2020 Nice stabbing

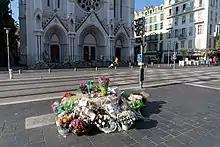
Memorial at the site of the attack

A moment of silence was held at the National Assembly after news of the stabbing arrived. President Emmanuel Macron visited the site of the attack later in the morning and called the incident an "Islamist terrorist attack". Macron called for firmness and unity and expressed his solidarity with the Catholic community of France. He also said that he would protect schools and places of worship by doubling the presence of security forces. French Interior Minister Gerald Damarnin said that France was engaged in a war against Islamist ideology, and that more attacks on French soil were likely, adding: "We are in a war against an enemy that is both inside and outside."